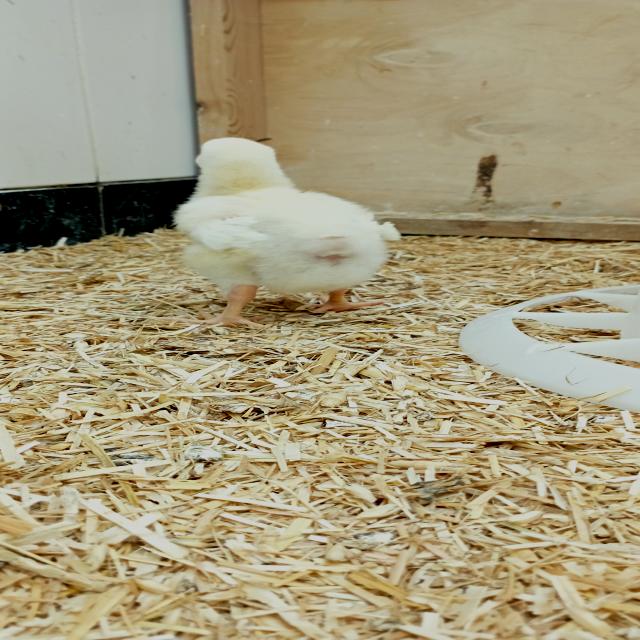
Weight: 162 g